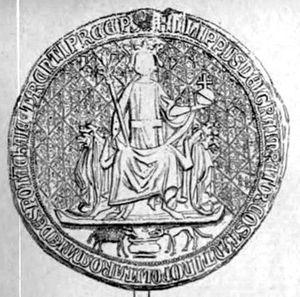
Le couvent San Francesco a Folloni est un couvent franciscain fondé au XIIIᵉ siècle et situé en Italie près de Montella en Campanie. Il est déclaré comme monument national.